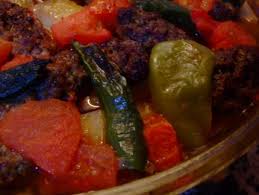
Yemek: izmir_kofte